Diego Mariño

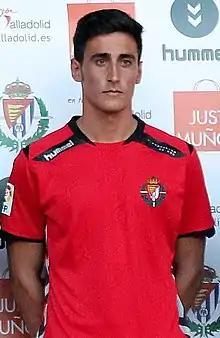
Mariño with Valladolid in 2014

Diego Mariño Villar (born 9 May 1990) is a Spanish professional footballer who plays as a goalkeeper for Albacete Balompié.